Vanadium

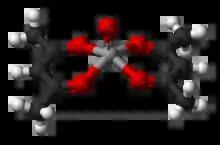
A ball-and-stick model of VO(OCH)

In decavanadate, each V(V) center is surrounded by six oxide ligands. Vanadic acid, HVO, exists only at very low concentrations because protonation of the tetrahedral species [HVO] results in the preferential formation of the octahedral [VO(HO)] species. In strongly acidic solutions, pH < 2, [VO(HO)] is the predominant species, while the oxide VO precipitates from solution at high concentrations. The oxide is formally the acid anhydride of vanadic acid. The structures of many vanadate compounds have been determined by X-ray crystallography.